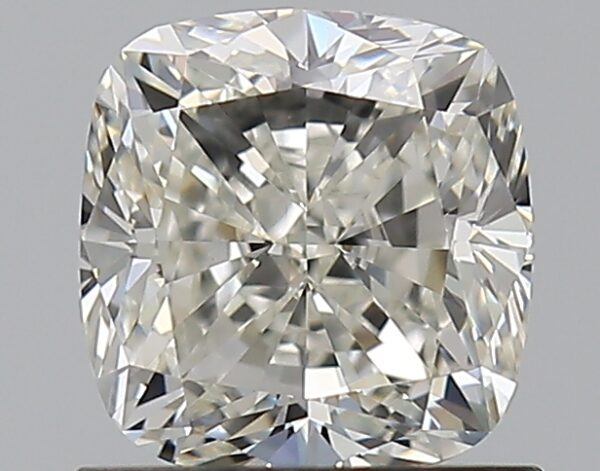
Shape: cushion
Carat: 1.2
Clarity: VVS2
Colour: J
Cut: VG
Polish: EX
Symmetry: EX
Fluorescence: N
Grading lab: GIA
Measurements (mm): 5.93 x 5.72 x 4.04